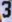
Number: 3